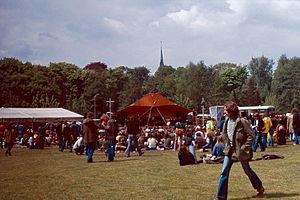
Le festival de Moers est un festival international de jazz qui se déroule chaque année lors du dimanche de Pentecôte dans la ville de Moers en Rhénanie-du-Nord-Westphalie.